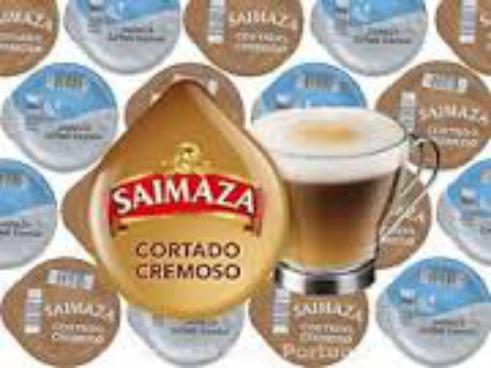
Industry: Food